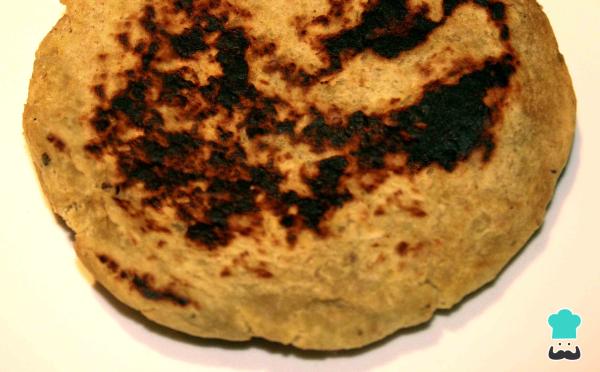
¡Qué delicia! Esta receta de arepas de batata y avena es muy saludable y gustosa. A este aperitivo le va cualquier relleno pero retando a tu creatividad..., ¿imaginas una hamburguesa de batata? !Mmmm!